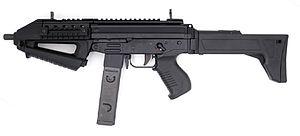
Le pistolet-mitrailleur chilien FAMAE est une version modernisée du FAMAE SAF.